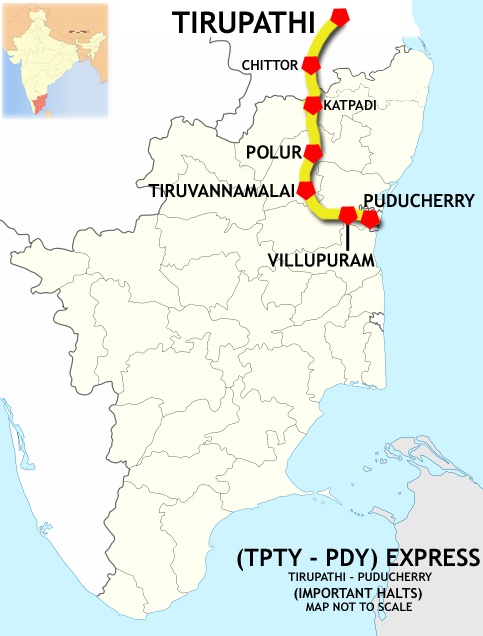
(Tirupathi - Puducherry) Express Route map